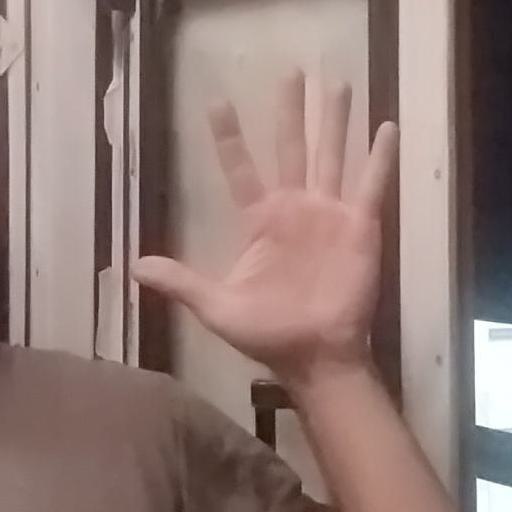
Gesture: palm